Thomas Wayman

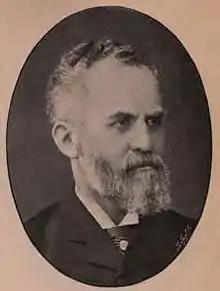
Thomas Wayman

Thomas Wayman (26 October 1833 – 8 February 1901) was an English politician.